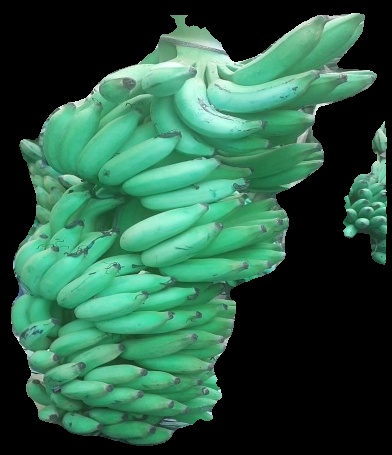
Variety: elakki-bale
Grade: grade1